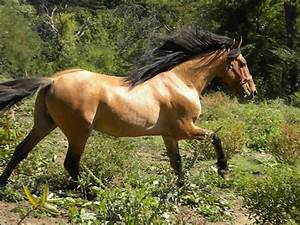
Label: horse